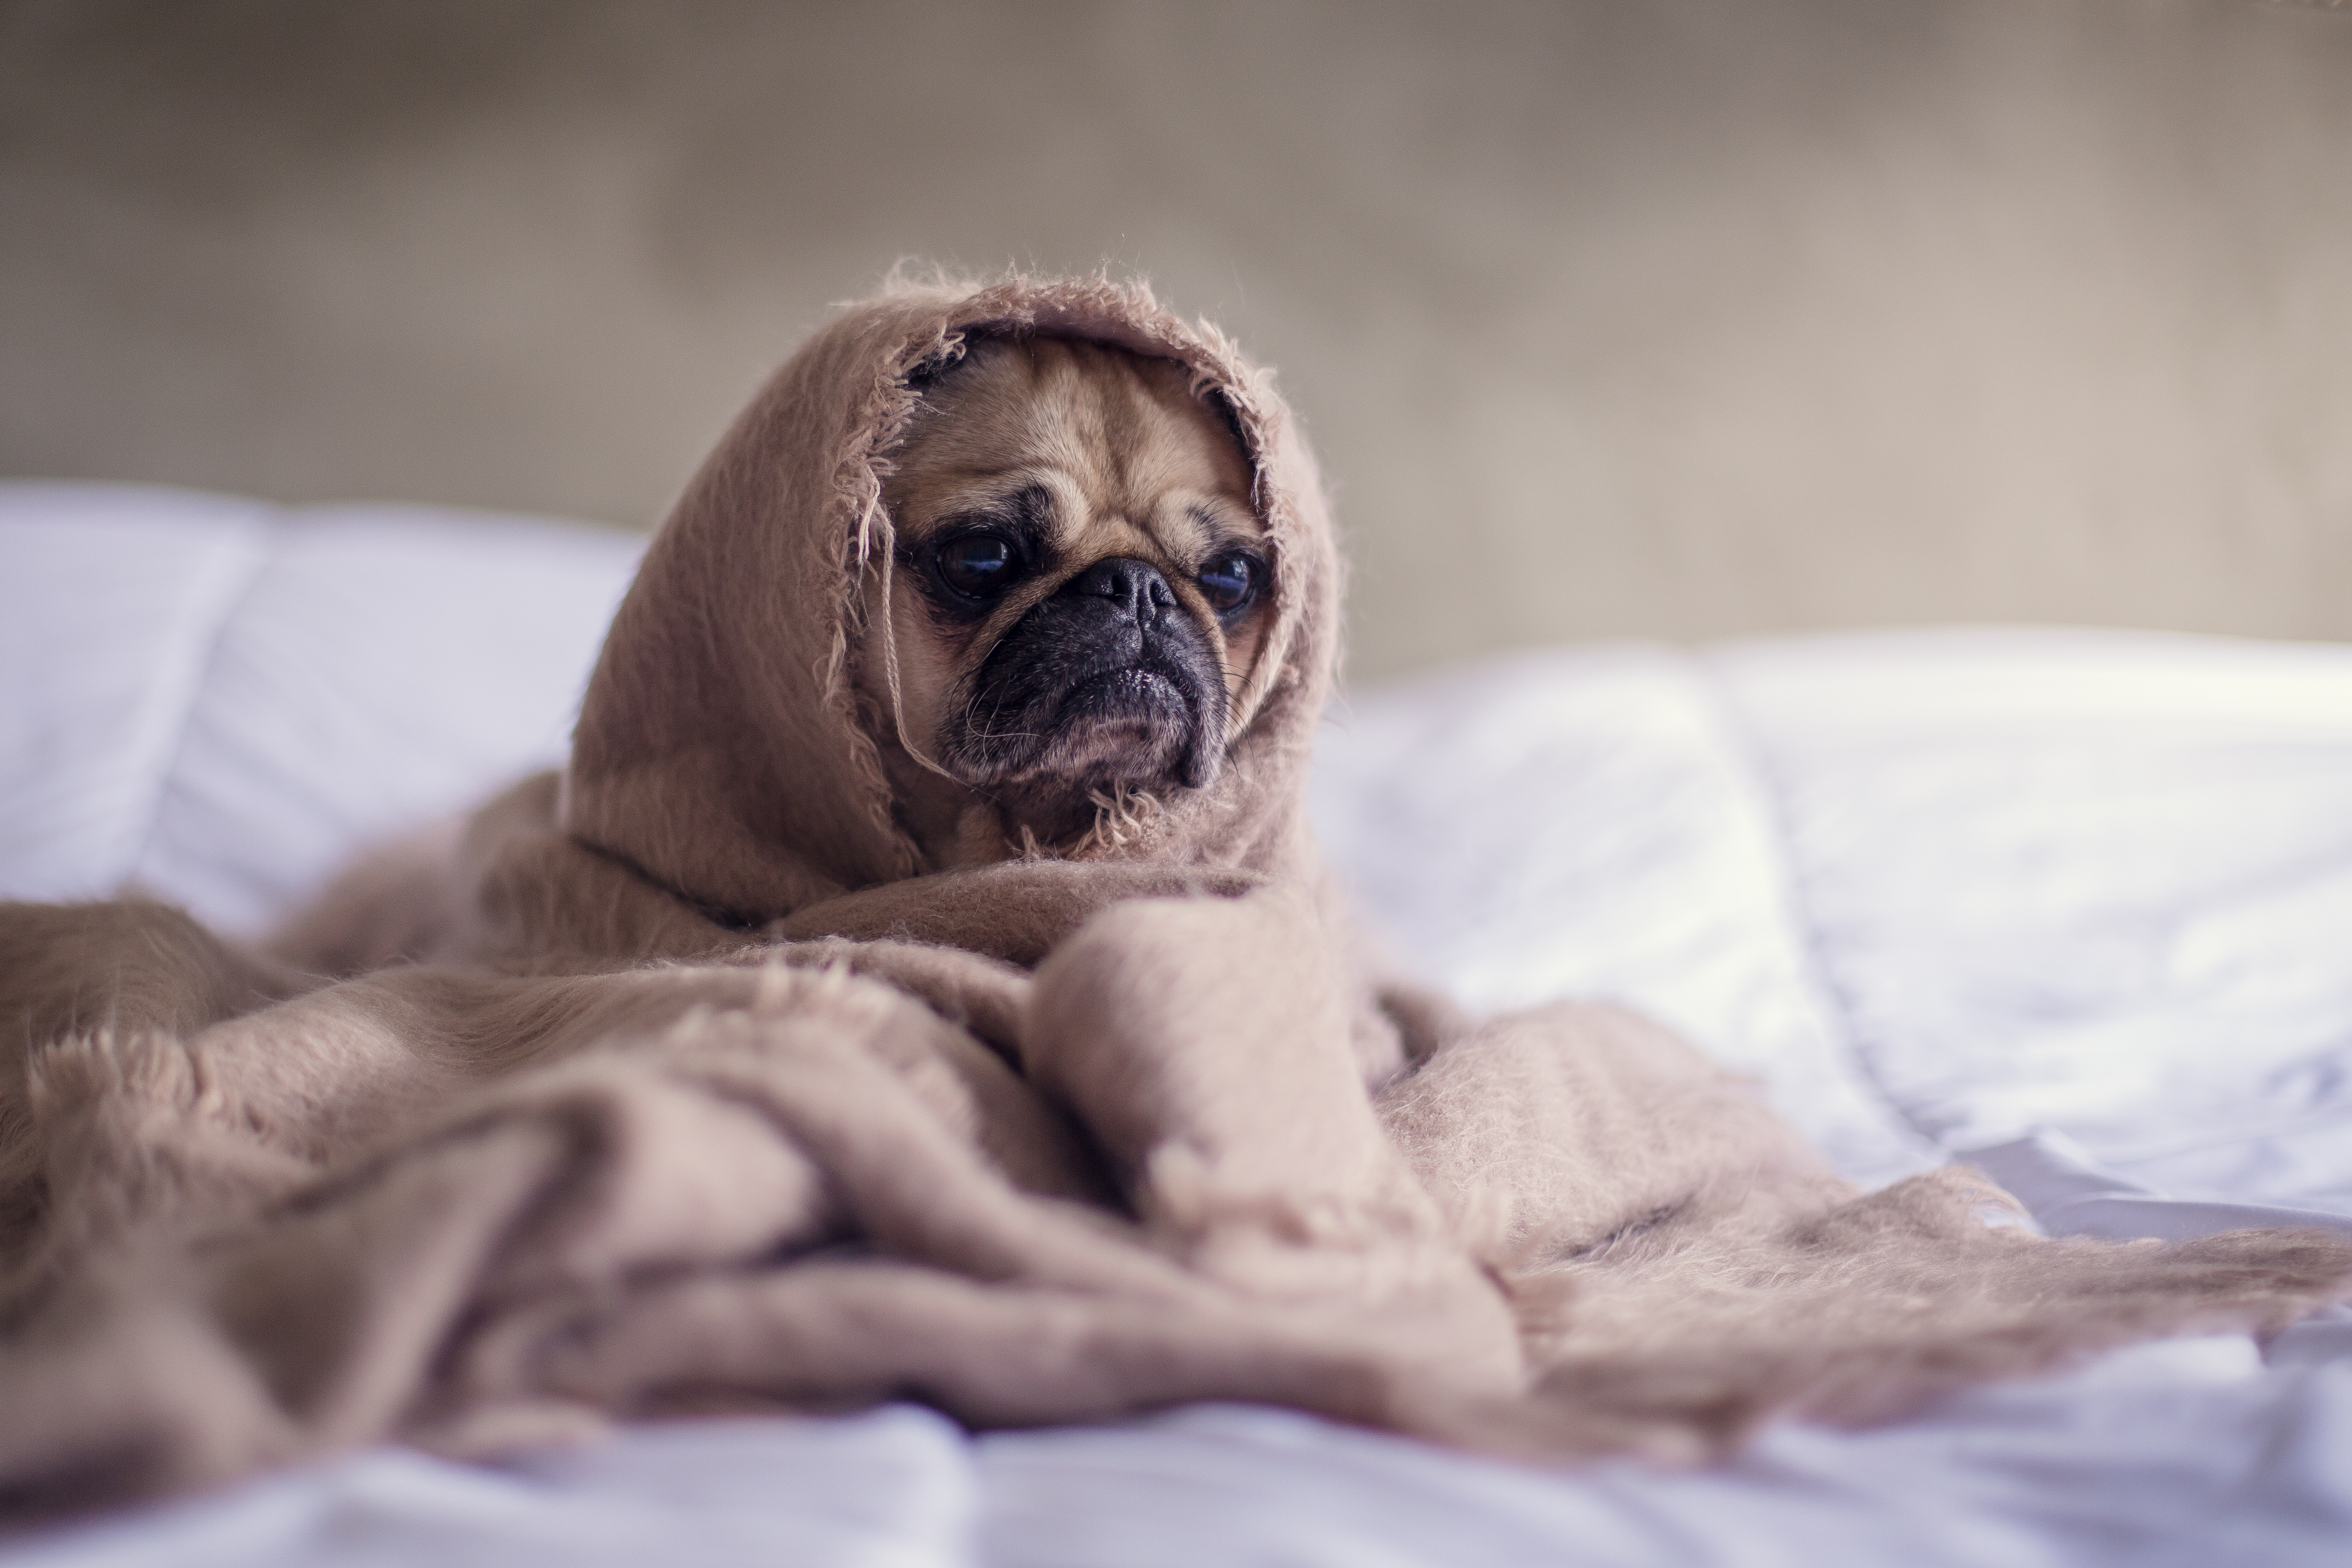
puppy, dog, animal, cute, pet, mammal, pug, close up, vertebrate, dog like mammal, dog crossbreeds